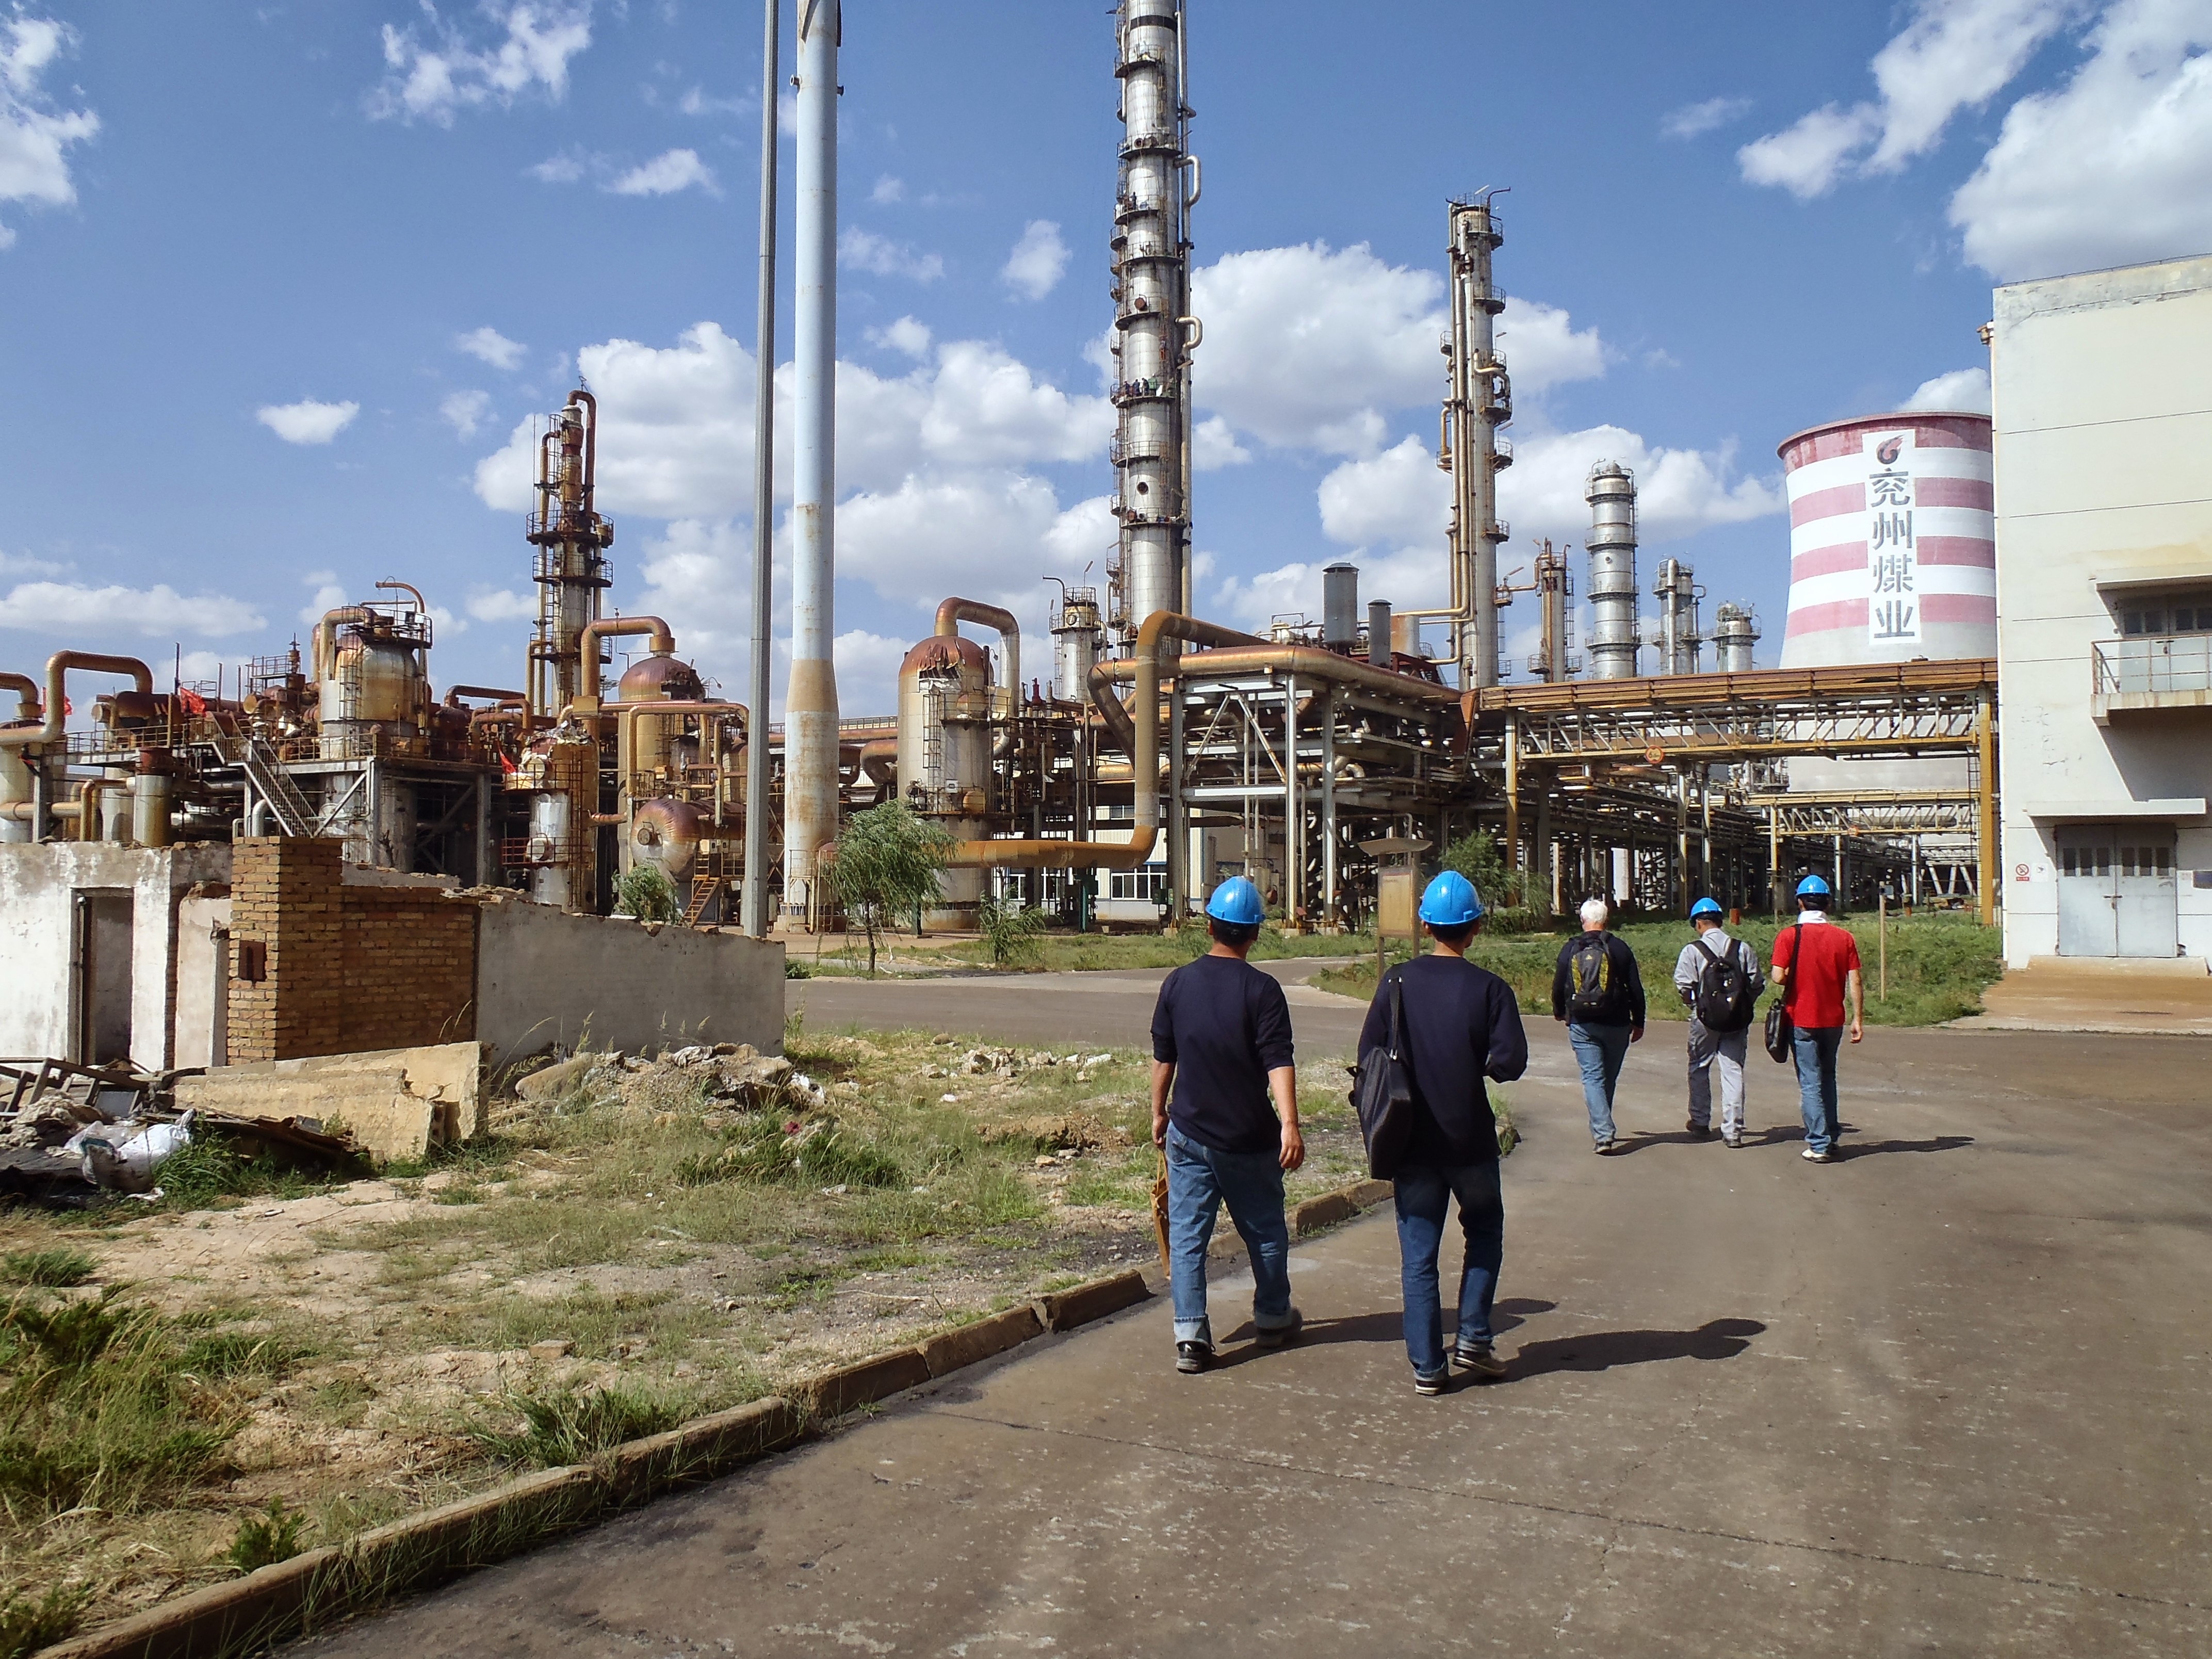
walking, transport, plaza, factory, helmets, colleagues, chemical plant, yulin